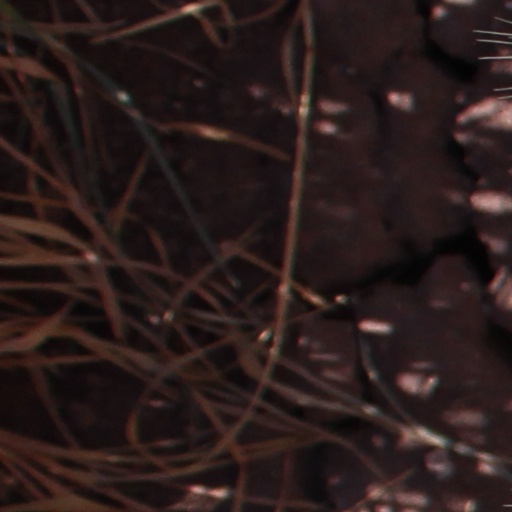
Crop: wheat